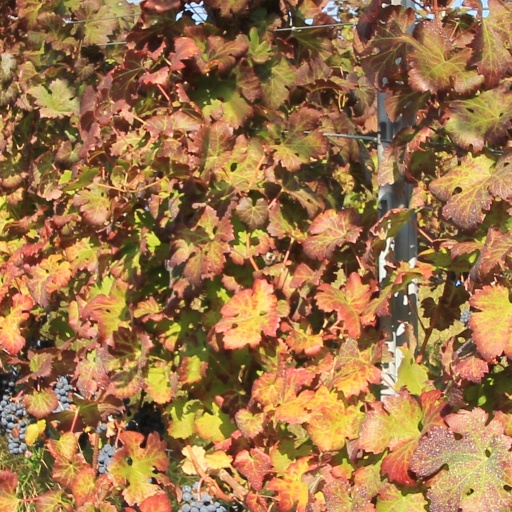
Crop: grape